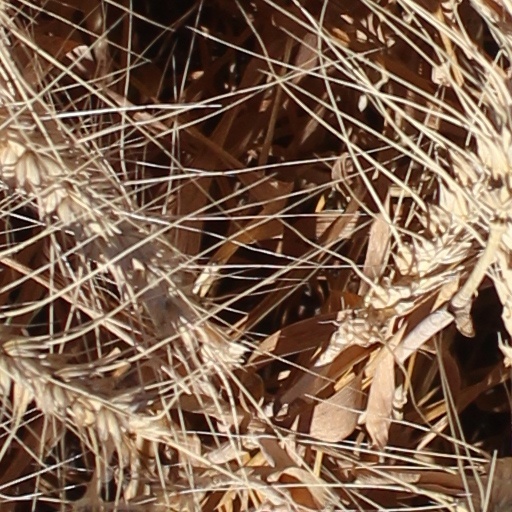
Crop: wheat